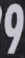
Number: 9